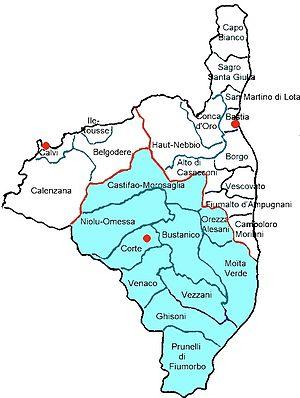
Arrondissement de Corte, Haute-Corse. Division administrative, finage de l'arrondissement, cantons électoraux. Corsu: U circondu è a ghjura curtinese, cu i cantoni novi Italiano: Circondario di Corte, Corsica
L'arrondissement de Corte est une division administrative française, située dans le département de la Haute-Corse et la collectivité territoriale de Corse.